Franciscus Gijsbrechts

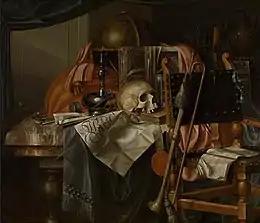
"Vanitas"

Franciscus Gijsbrechts (1649, Antwerp – after 1677), was a Flemish painter of still lifes specialised in vanitas still lifes and trompe-l'œil paintings. He worked in the second half of the seventeenth century in the Spanish Netherlands, Denmark and the Dutch Republic. Like his father, he painted trompe-l'œil still lifes, a still life genre that uses illusionistic means to create the appearance that the painted, two-dimensional composition is actually a three-dimensional, real object.